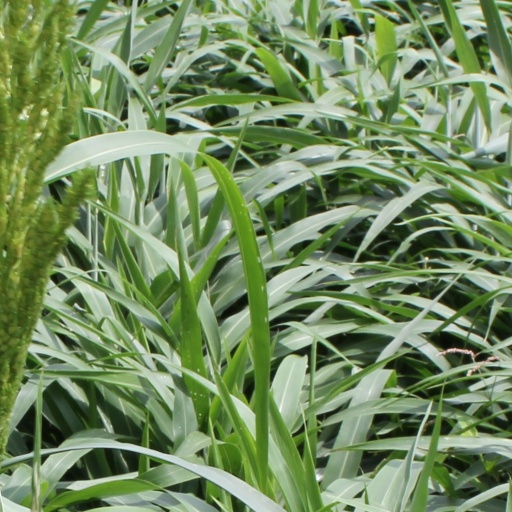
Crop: sorghum